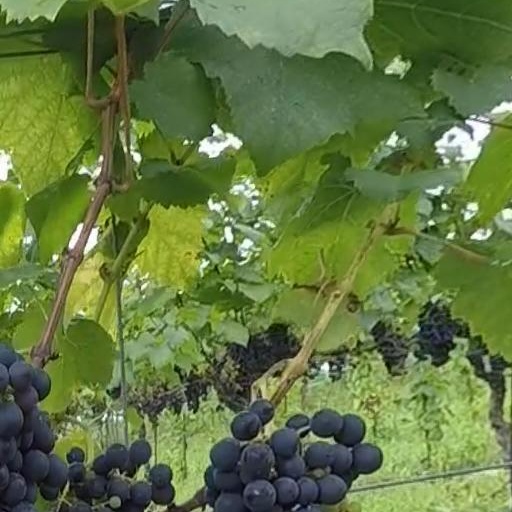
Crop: grape